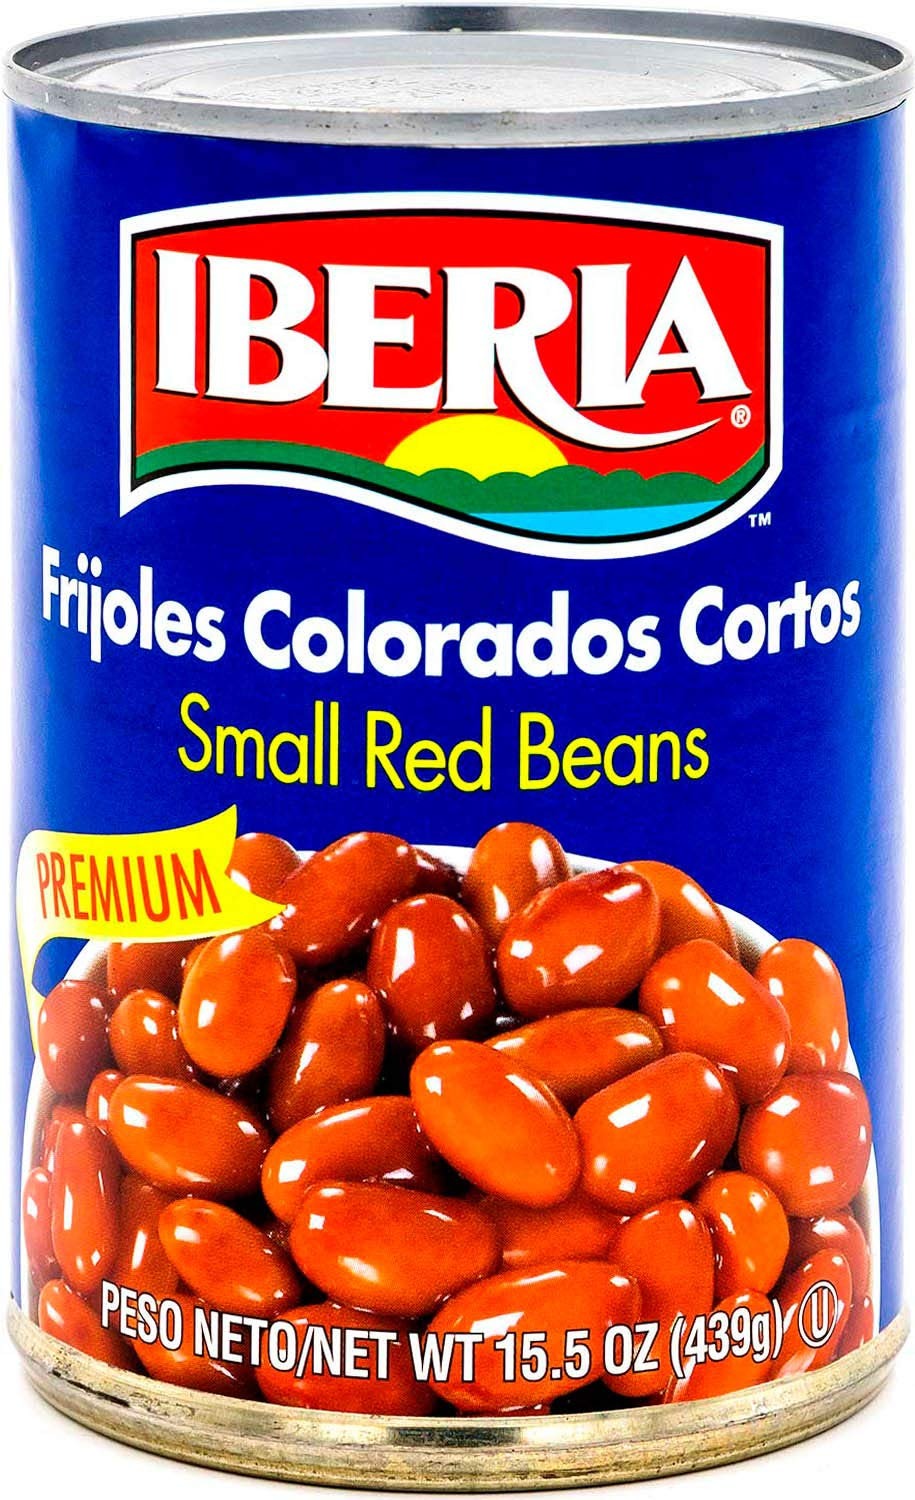
Item Name: Iberia Premium Small Red Beans, 15.5 oz, Kosher
Bullet Point: Iberia World Foods Beans, Red, Small, W/S, 15.50-Ounce
Value: 15.5
Unit: Ounce

Price: 1.28